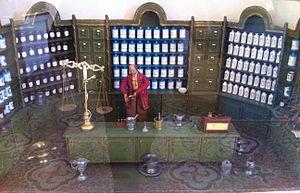
Maquette d'une apothicairerie a 19e siècle. L'apothicaire se tient derrière sa longue table qui sert à la fois de plan de travail et de comptoir de vente. Sur les étagères sont rangés de nombreux pots en faïences. Des tiroirs en bois, et non des boites, servent à conserver les plantes. Sur le comptoir se trouvent les instruments
Les apothicaires et apothicairesses étaient les précurseurs des pharmaciens. Ils préparaient et vendaient des breuvages et des médicaments pour les malades.